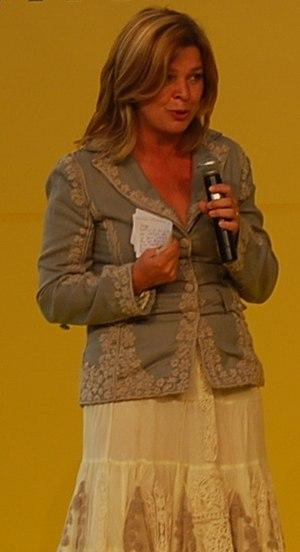
Karin Resetarits, née le 15 décembre 1961 à Vienne, est une femme politique et une journaliste autrichienne.